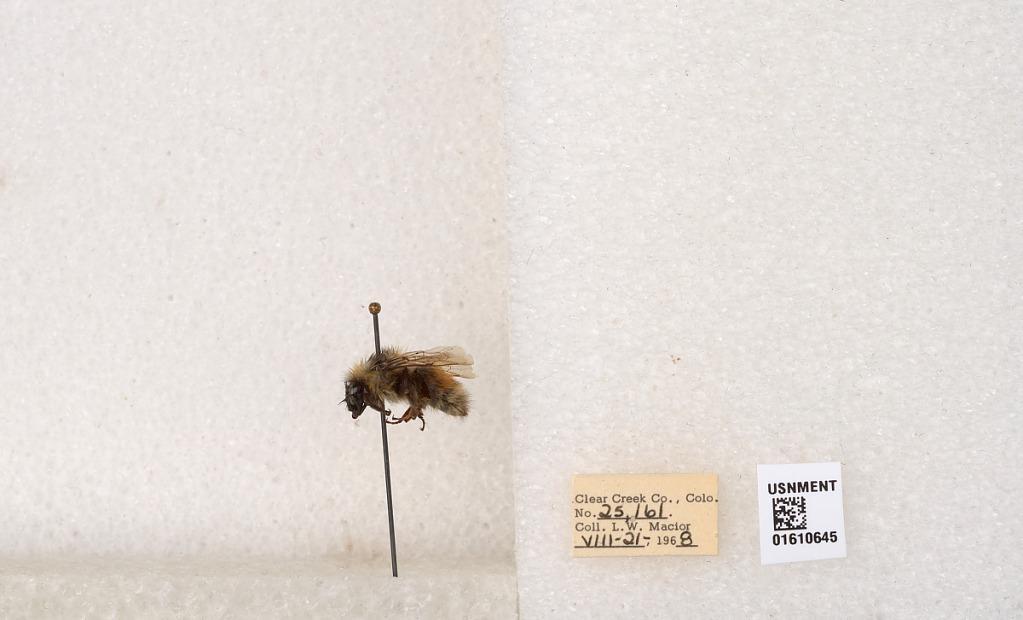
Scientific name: Bombus (Pyrobombus) sylvicola Kirby
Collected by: L. Macior
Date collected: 1968-8-21
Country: United States
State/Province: Colorado
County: Clear Creek
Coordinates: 39.6891, -105.644